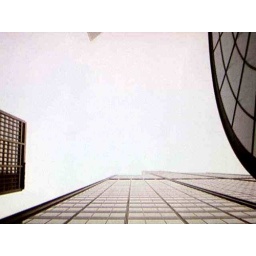
Looking up at the Sears Tower office building in Chicago, Illinois 1996